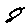
Label: 8